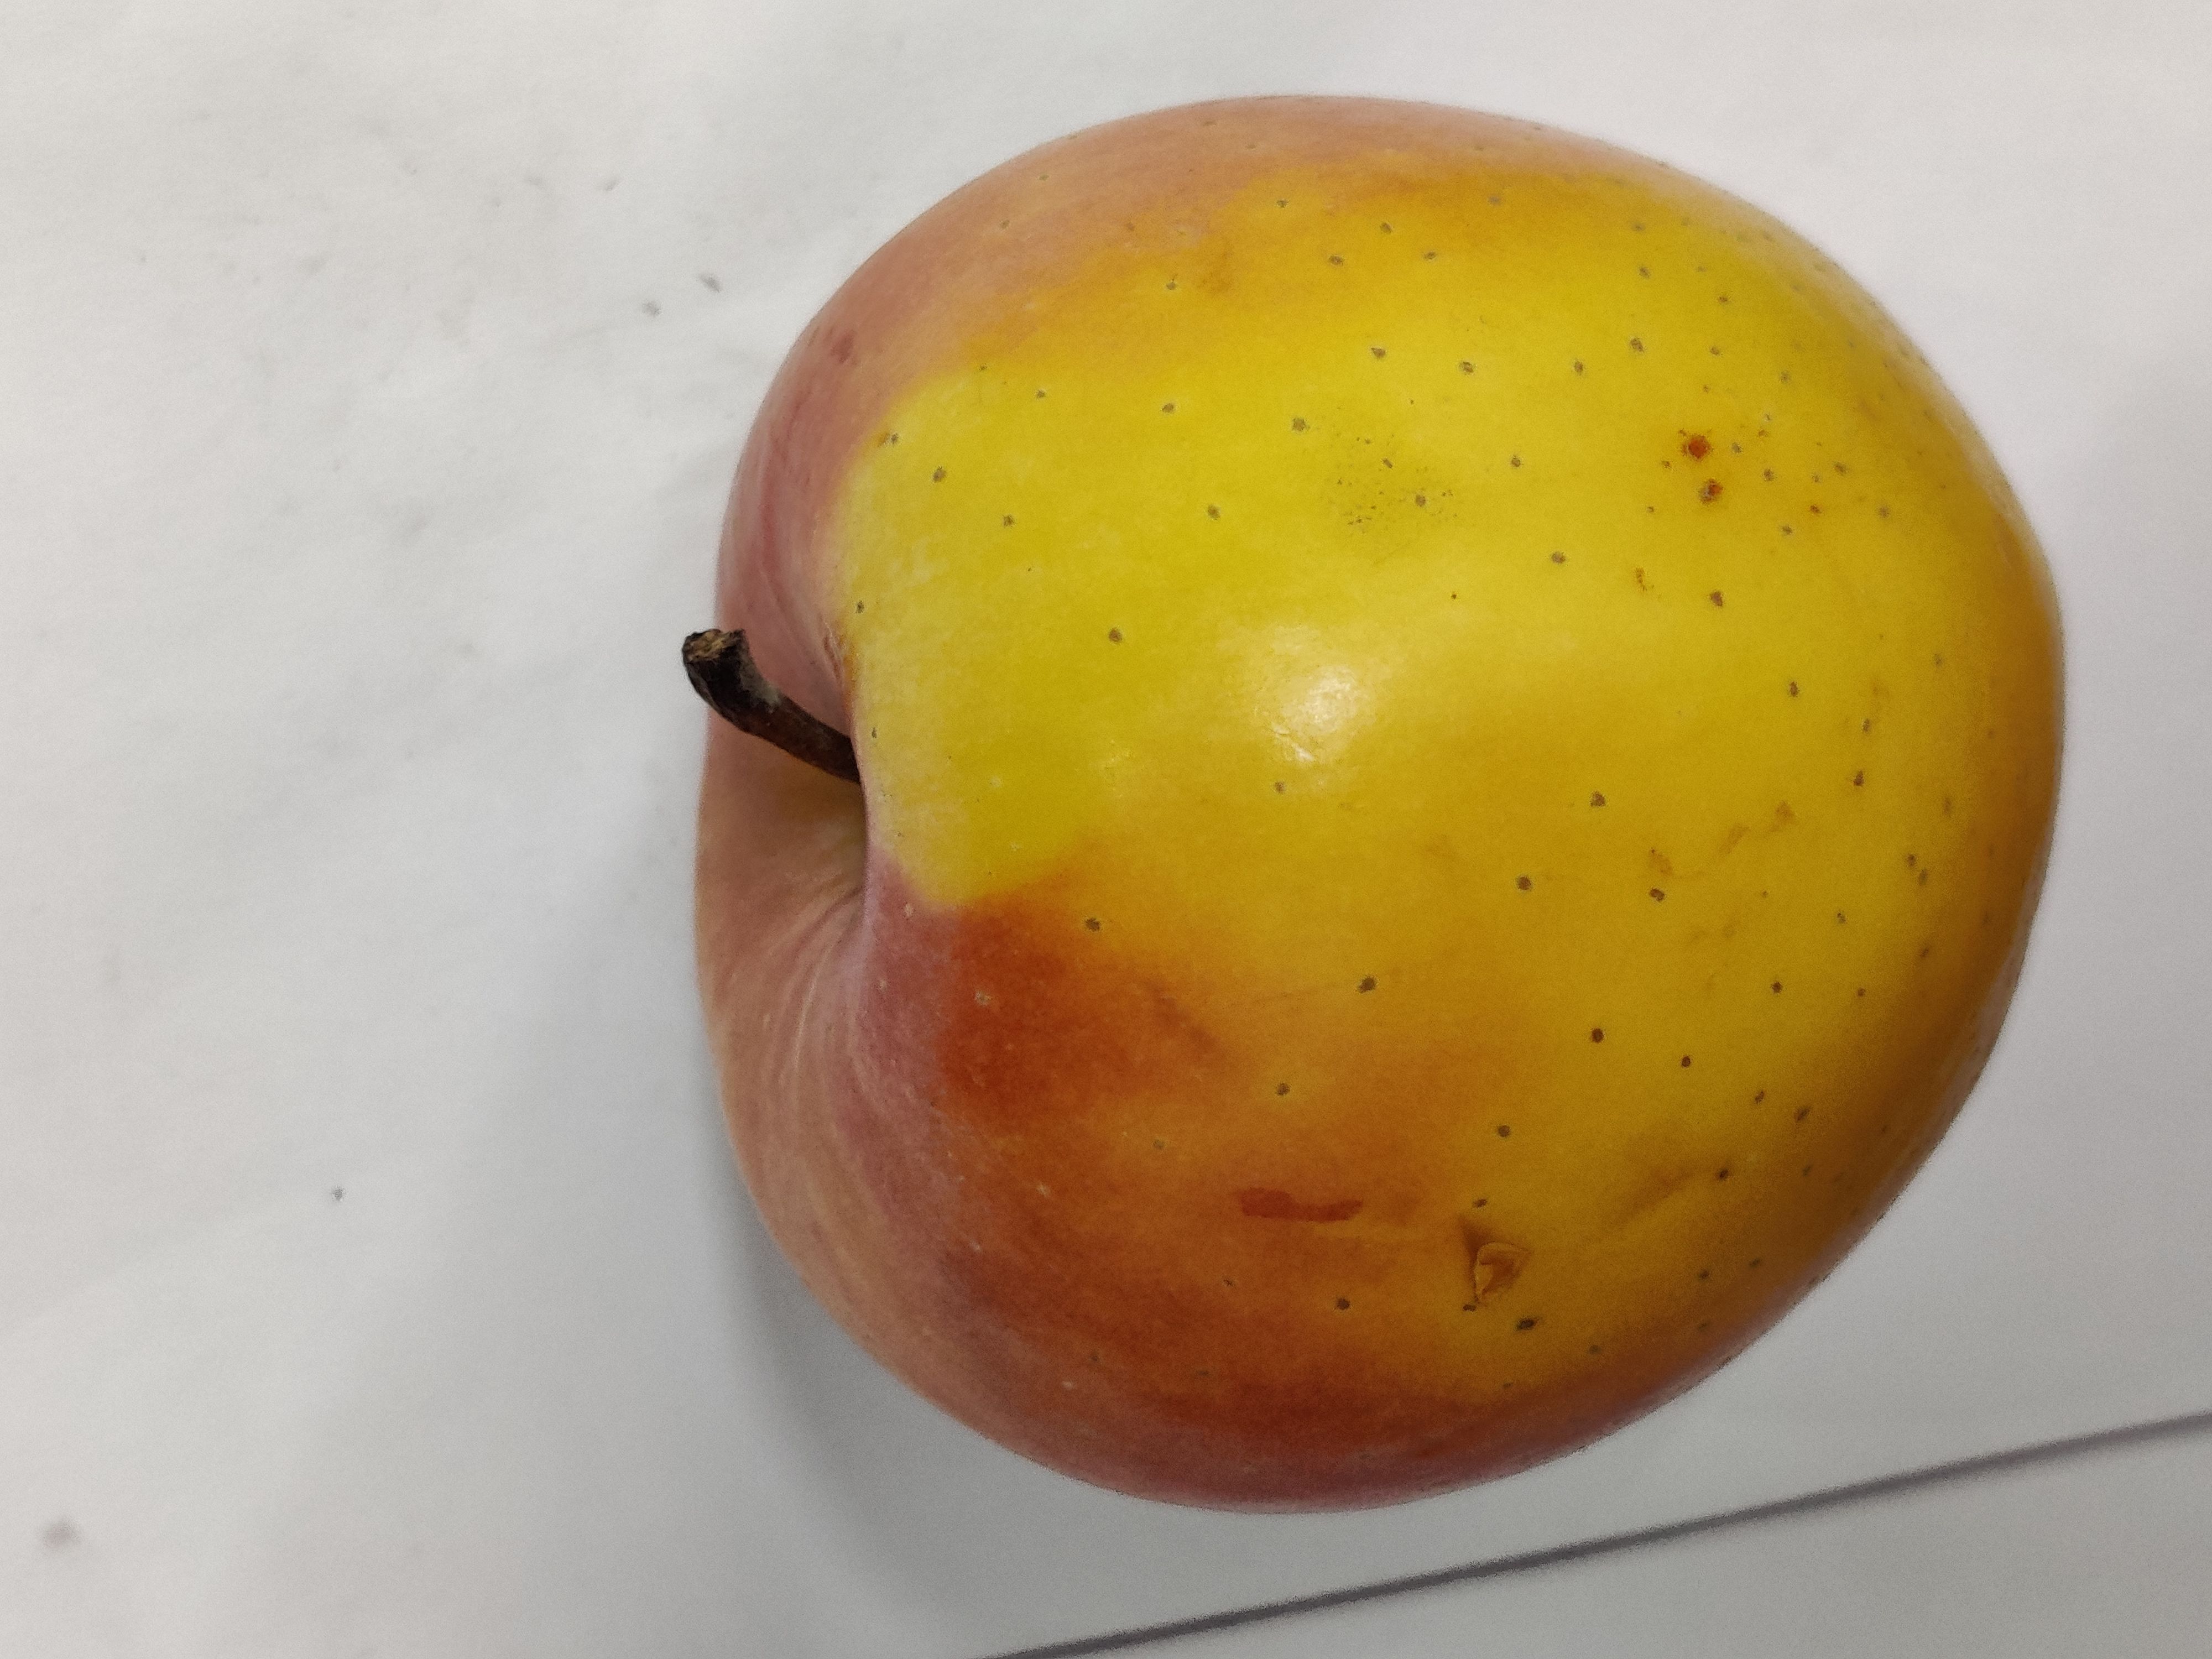
Fruit: apple
Grade: 1st-grade